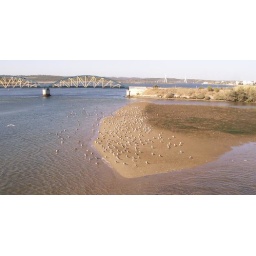
The bridge on Arade river in Portimao, South of Portugal.the river in low tide.